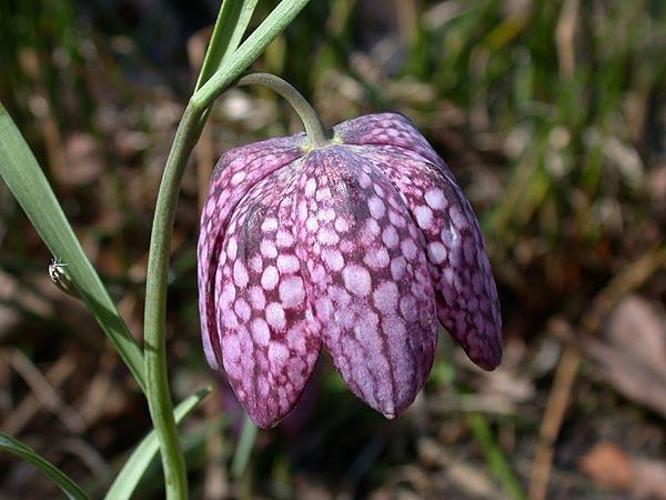
Flower: Fritillary